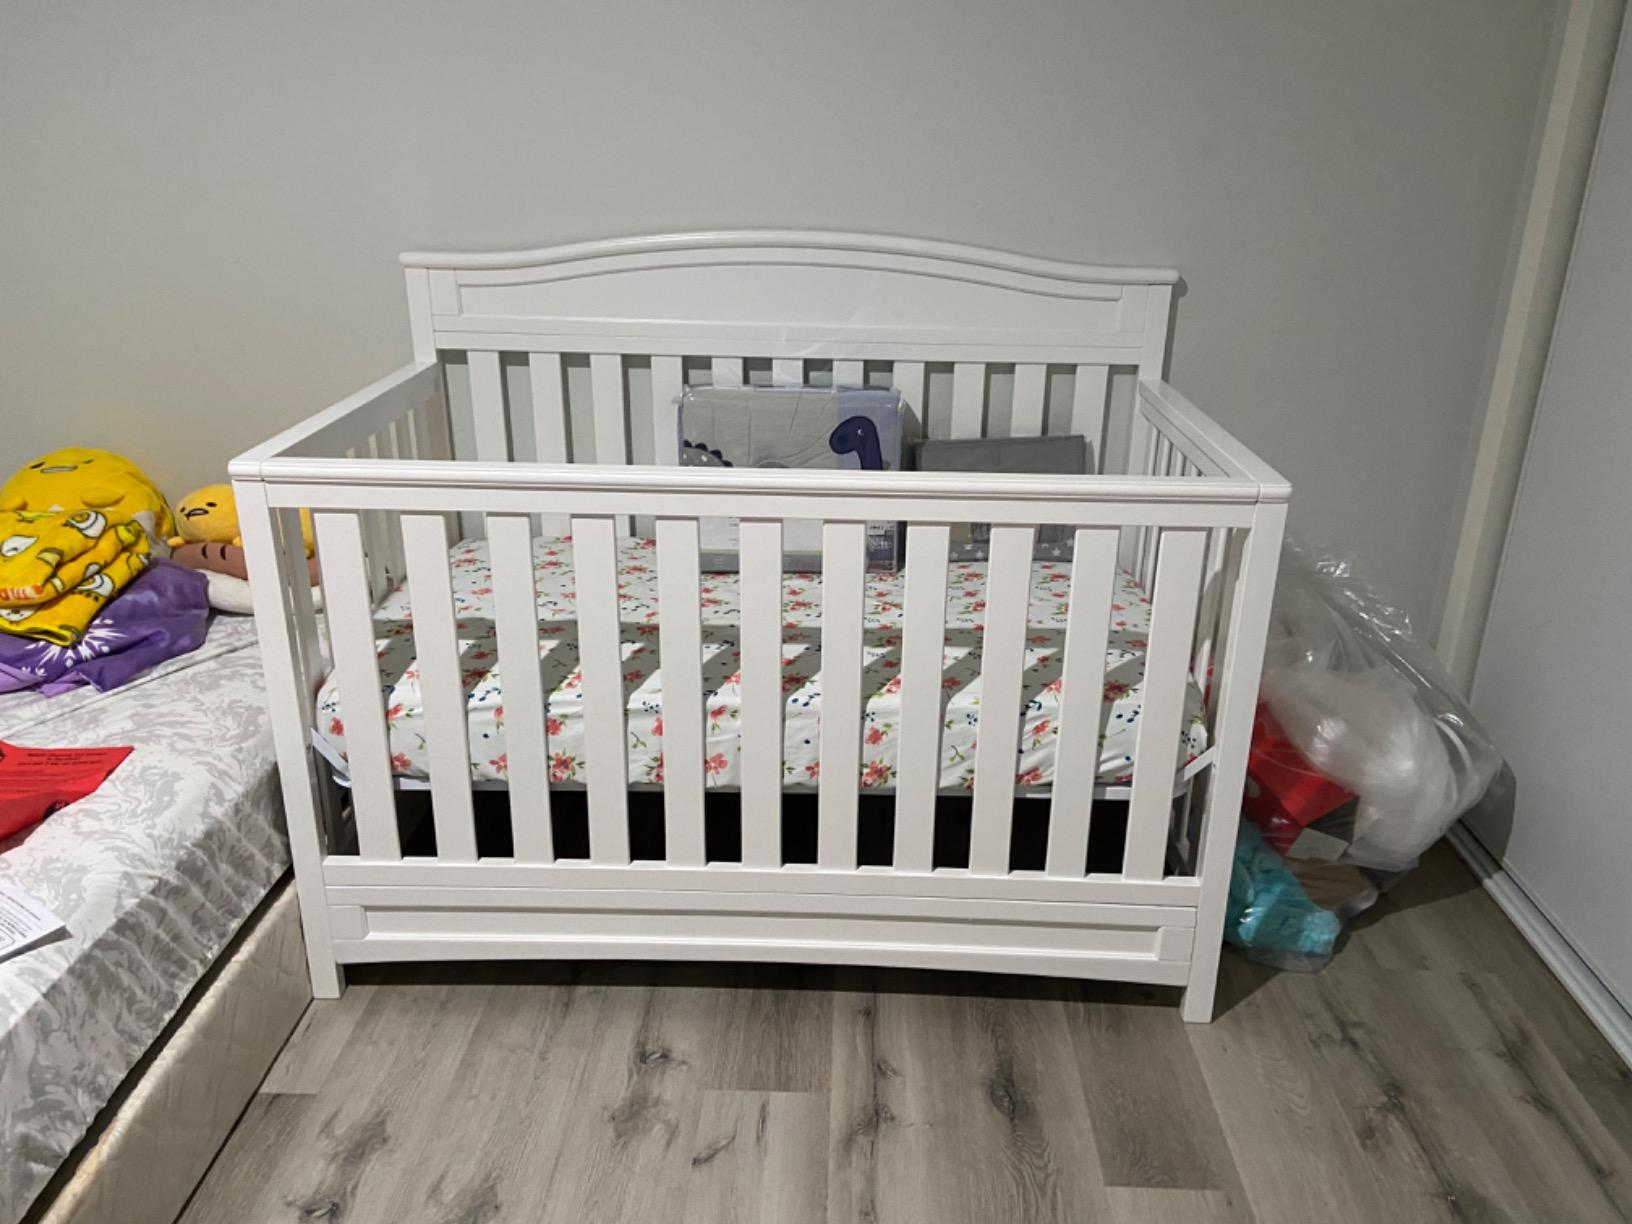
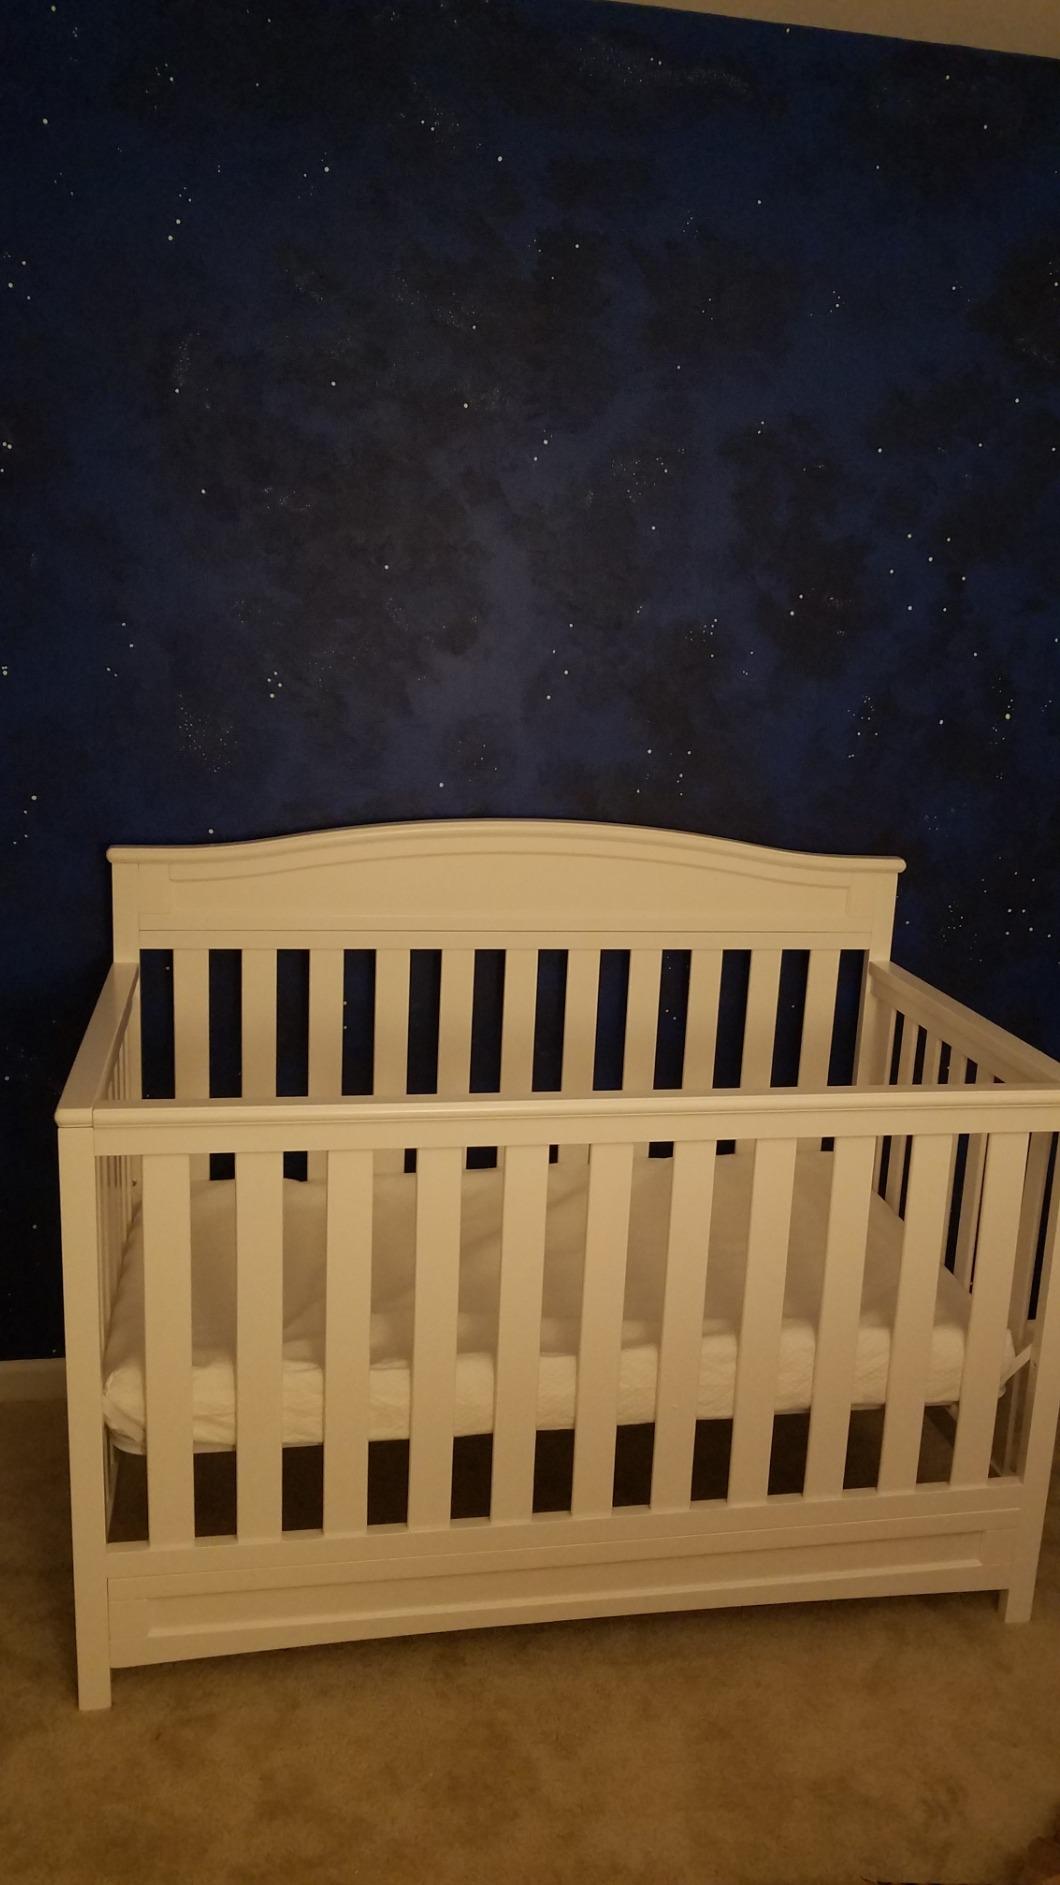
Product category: products_crib
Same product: yes